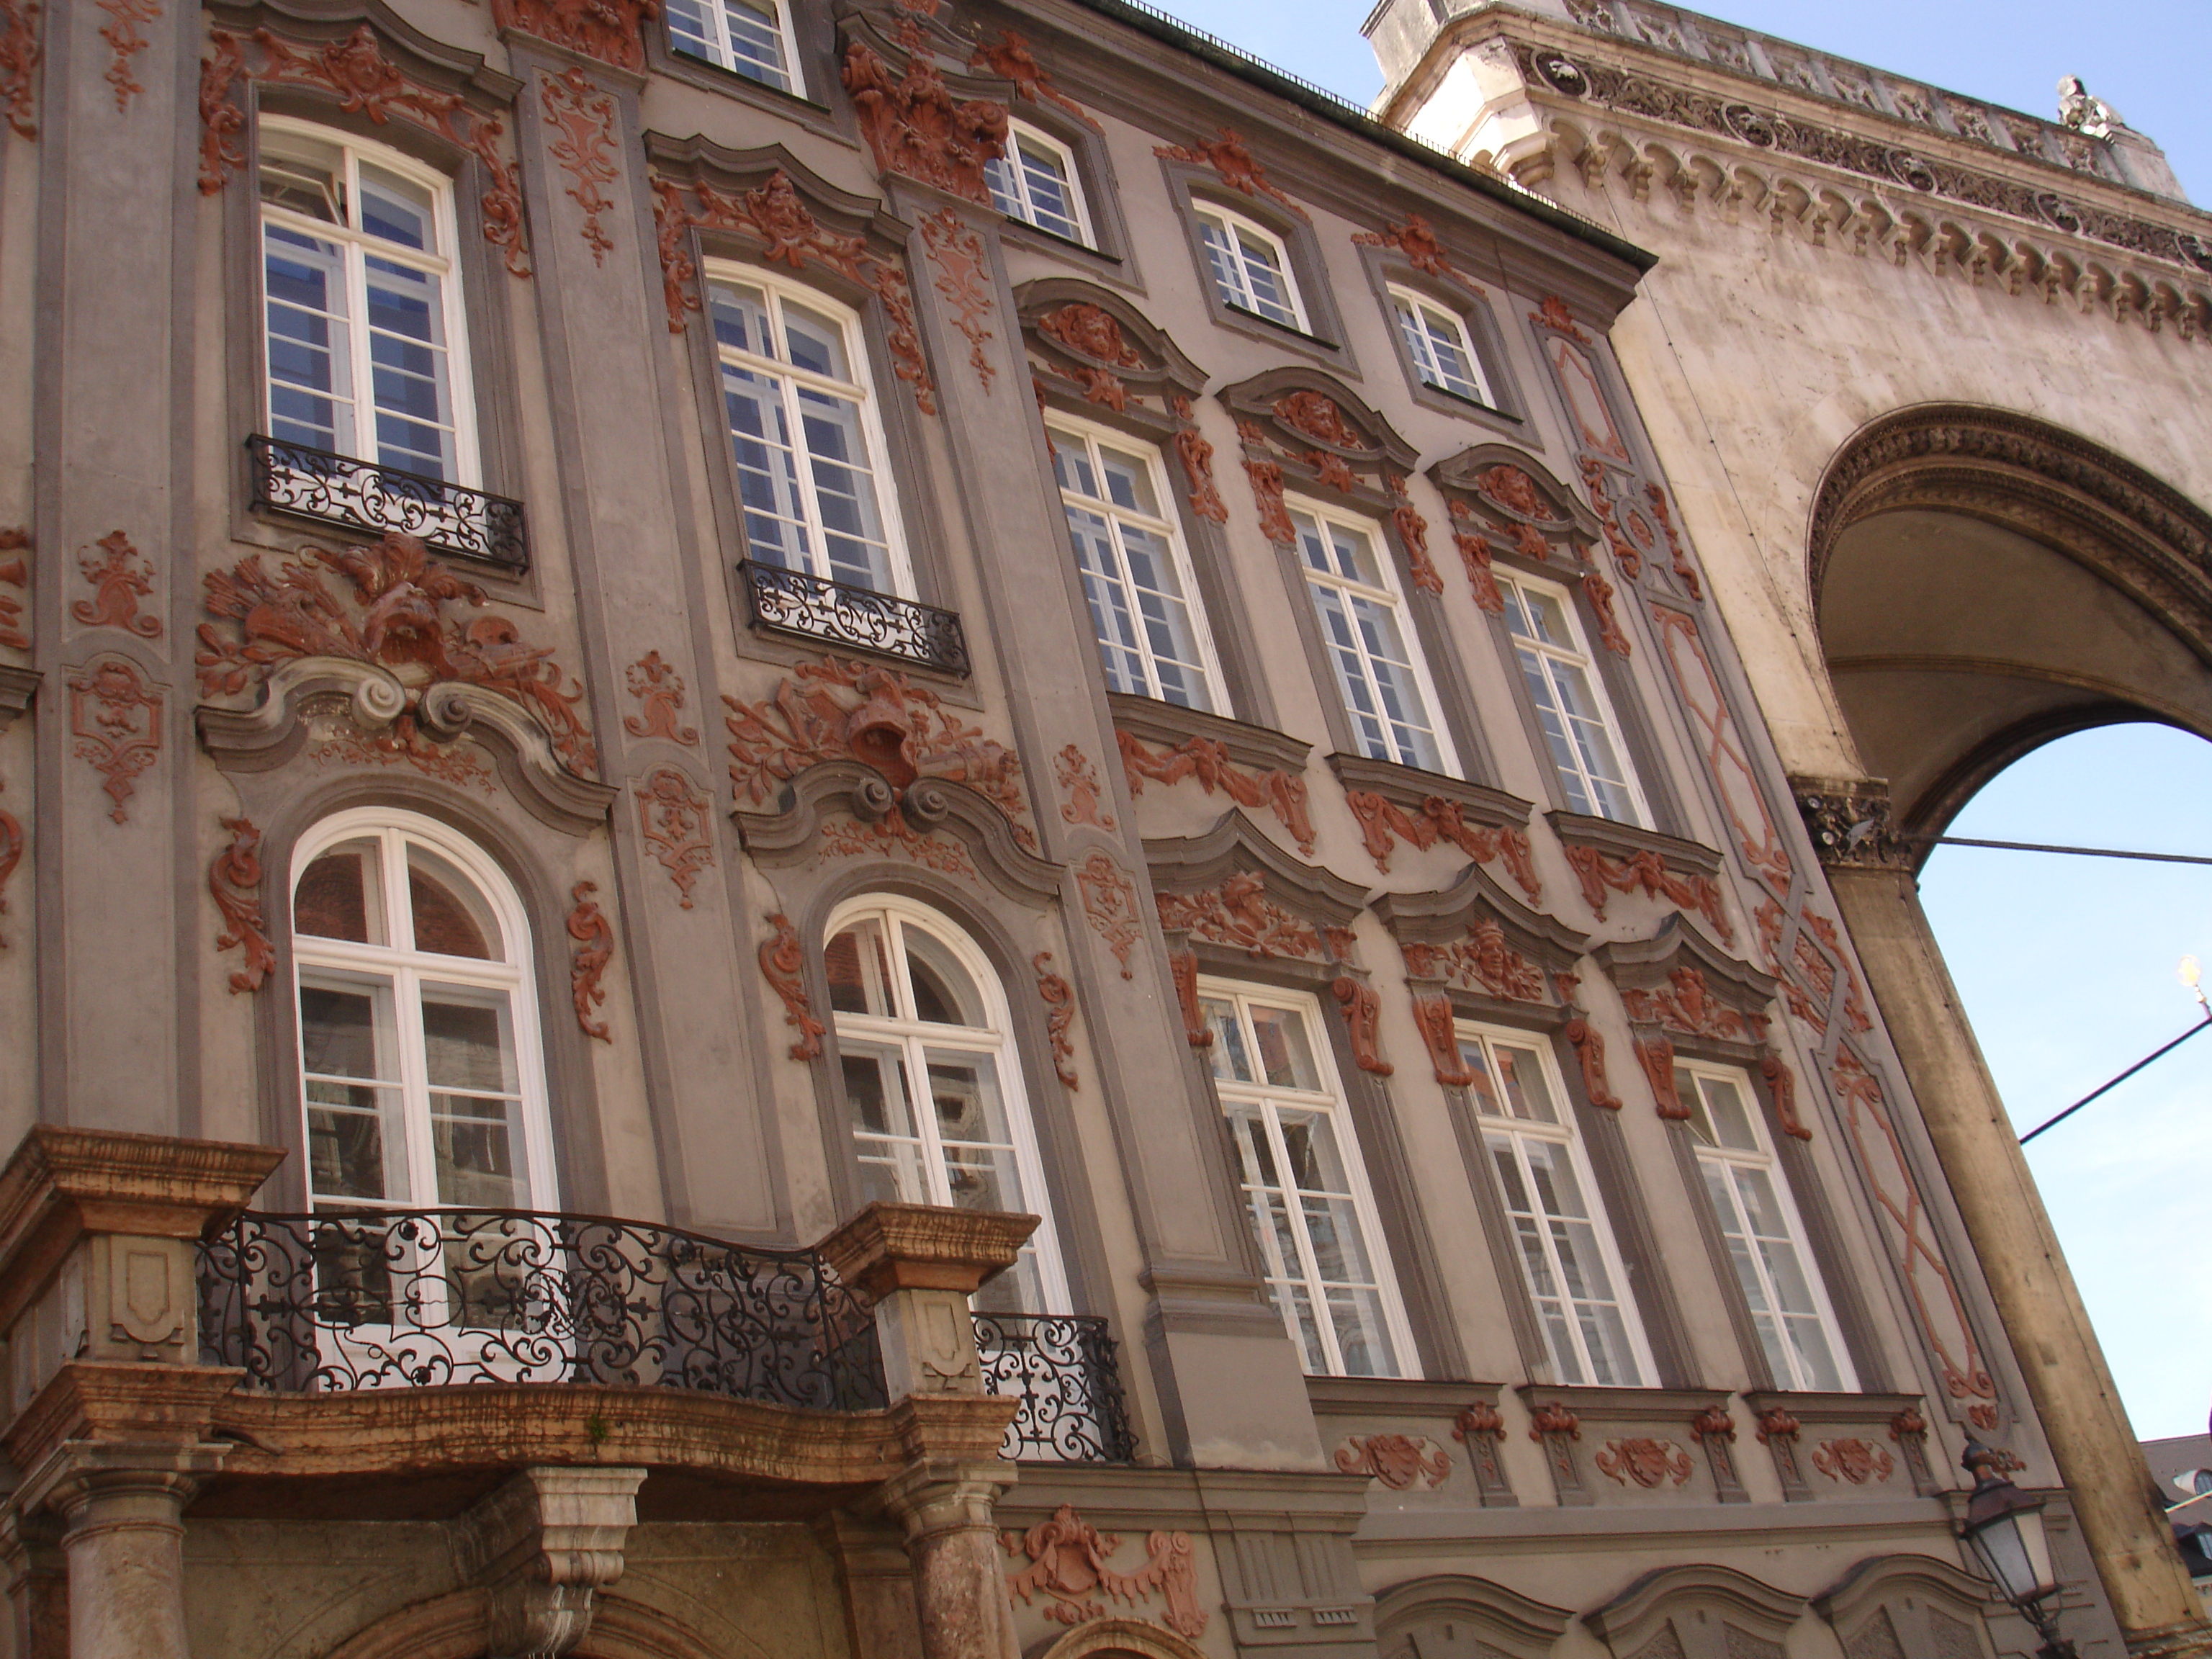
munich, architecture, building, arch, facade, medieval architecture, balcony, classical architecture, arcade, window, brickwork, palace, byzantine architecture, house, brick